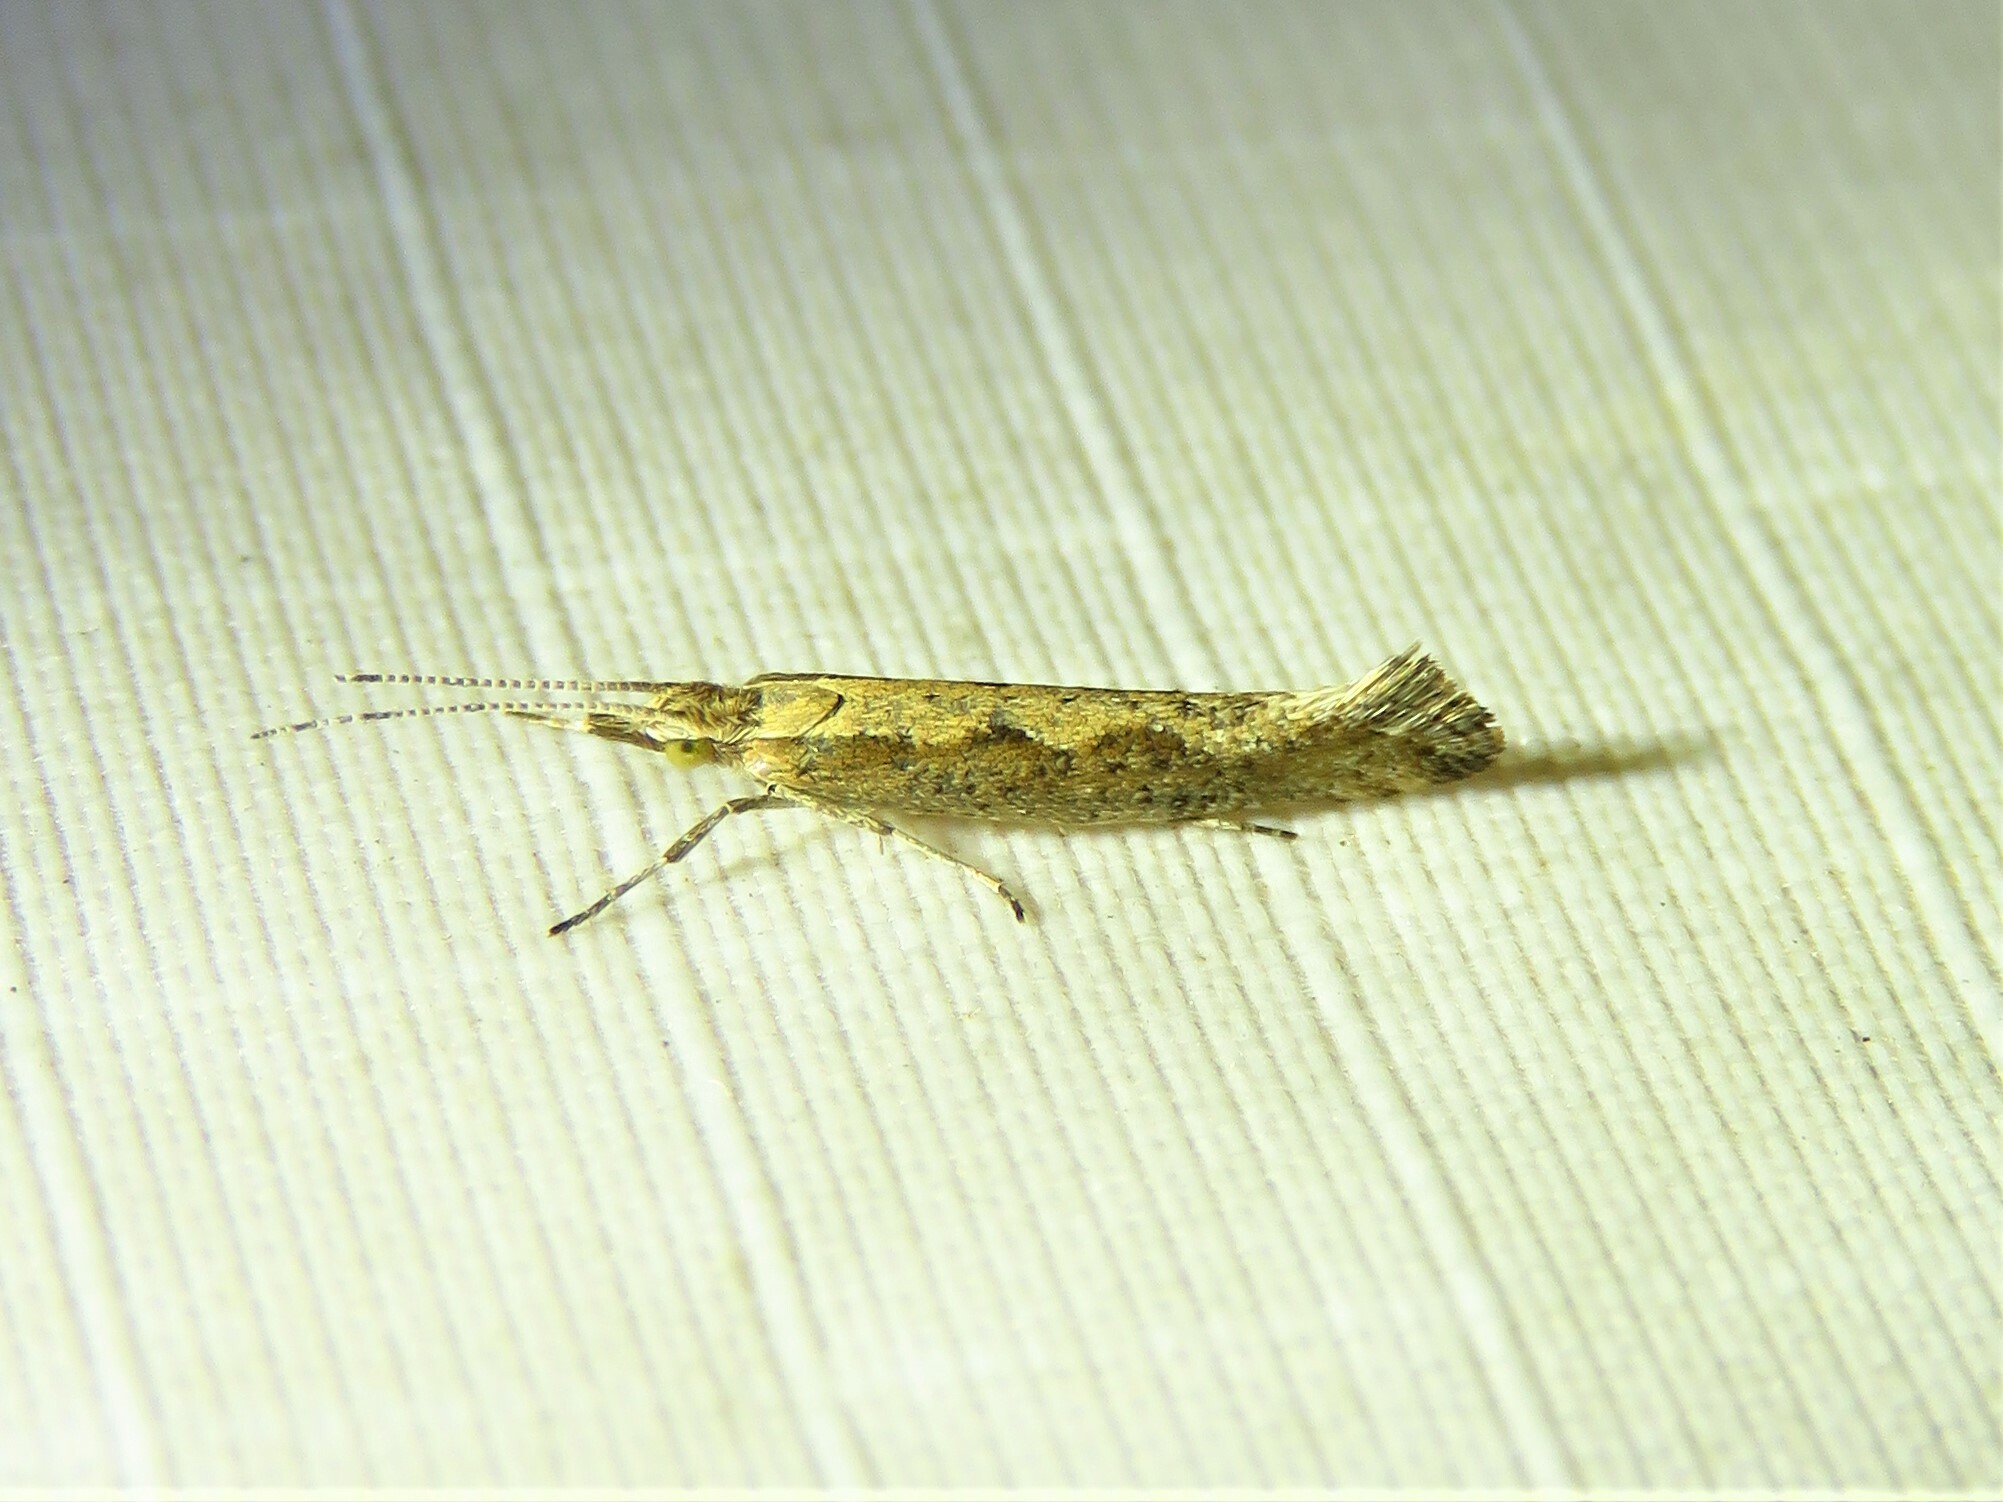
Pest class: diamondback_moth